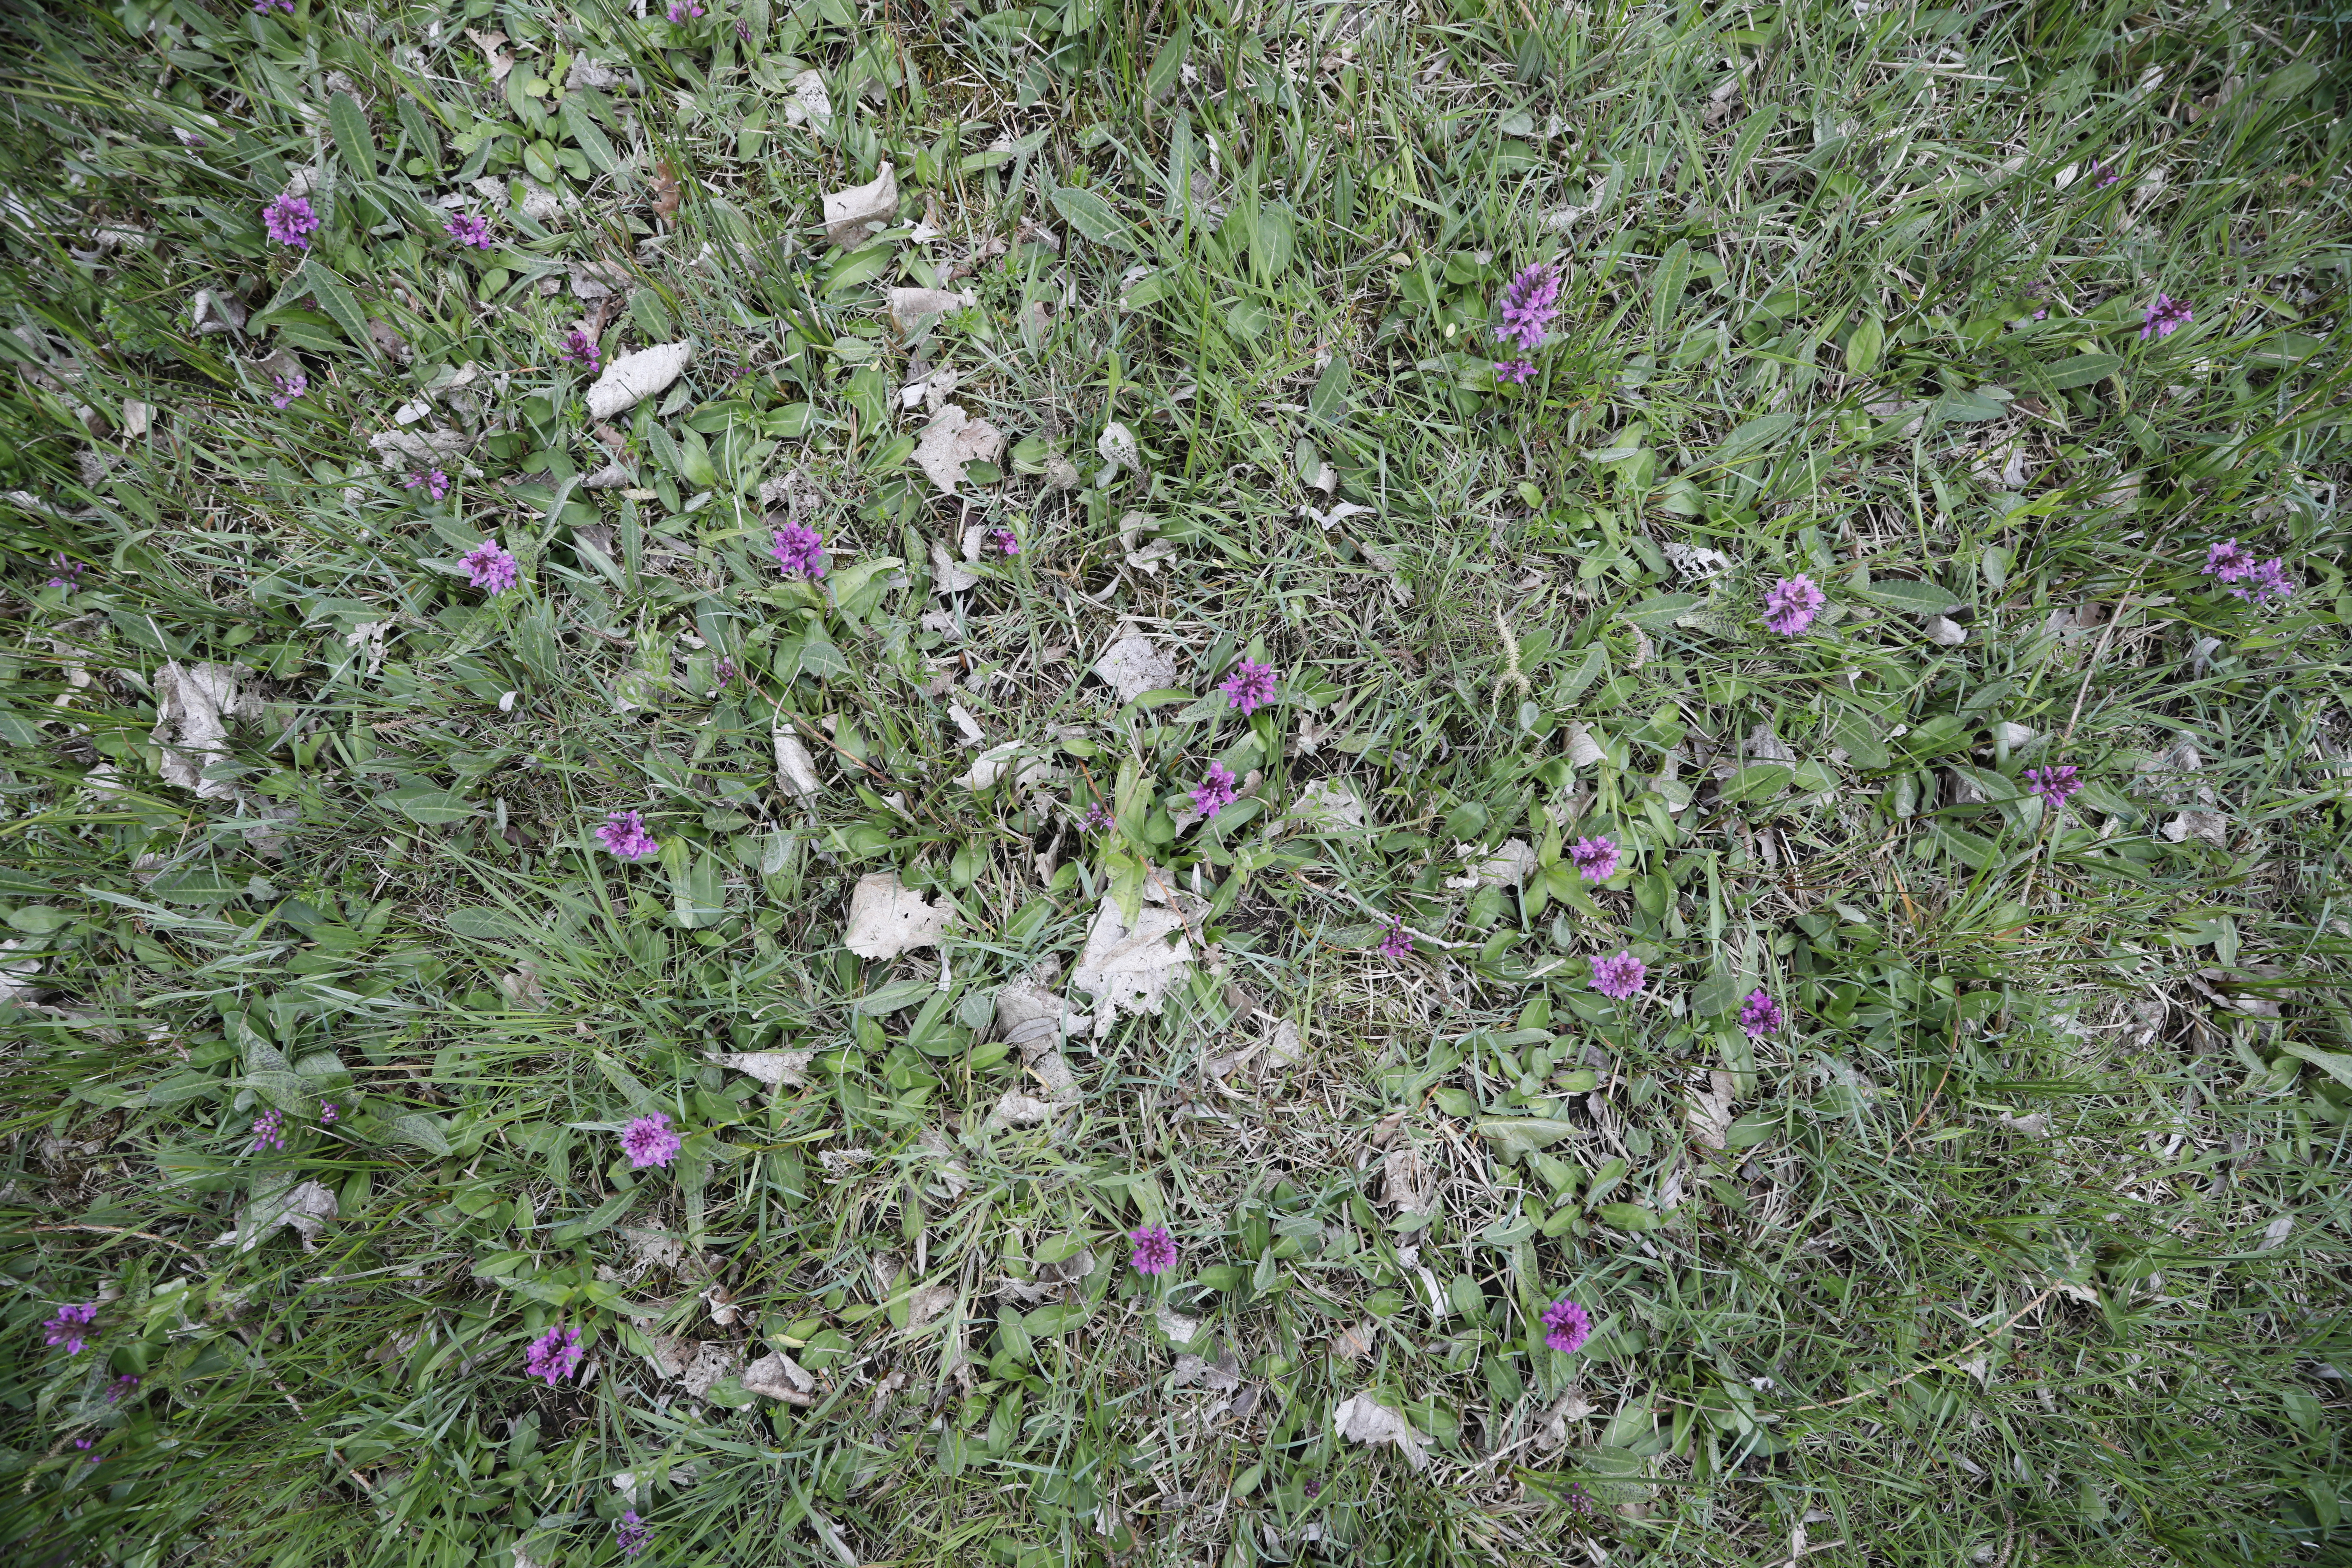
Plant species: Dactylorhiza praetermissa